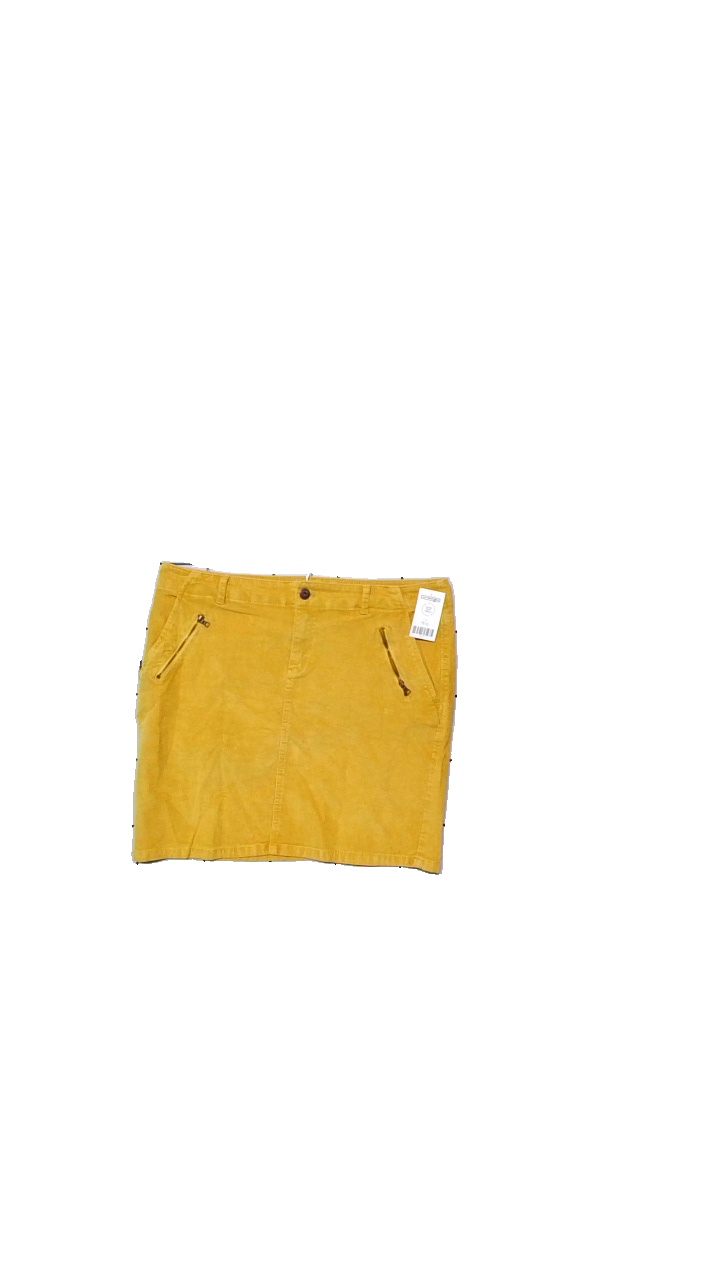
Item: Skirt (Ladies)
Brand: Esprit
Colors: Yellow
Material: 100% cotton
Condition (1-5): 5
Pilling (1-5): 5
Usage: Reuse
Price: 50-100